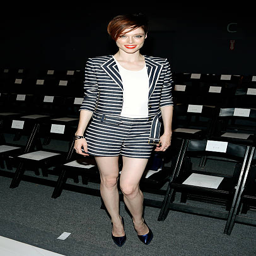
supermodel attends the fashion show during spring .